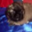
Label: dog